Muse Dash

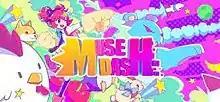

Muse Dash is a rhythm game developed by PeroPeroGames based in China and published by hasuhasu and XD Network in Japan. It was initially released for iOS and Android in June 2018, later being released on Nintendo Switch, Windows and macOS in June 2019. It combines aspects of action games and music games, using an anime art style in the form of a 2D side-scrolling video game.